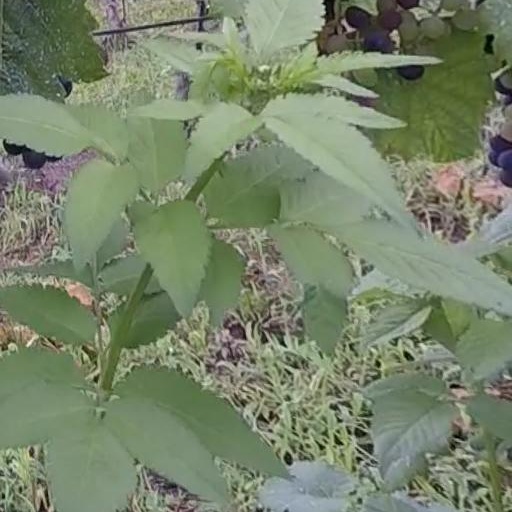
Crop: grape